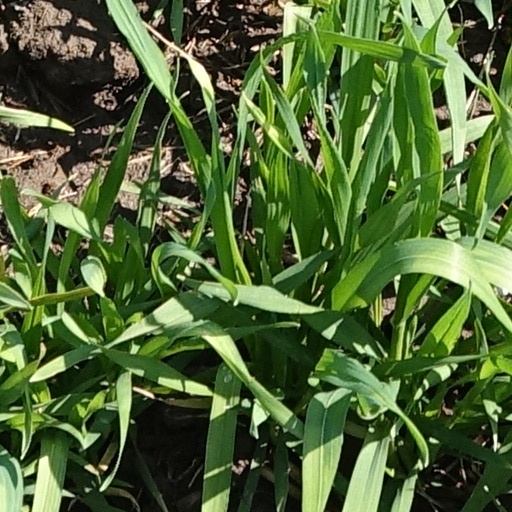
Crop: wheat